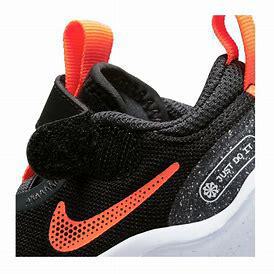
Brand: Nike
Model: Explor Next Nature